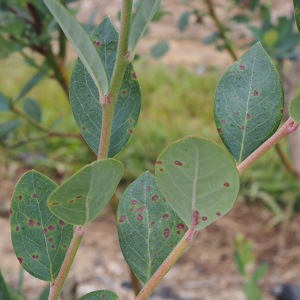
Plant: Blueberry
Disease: blueberry rust